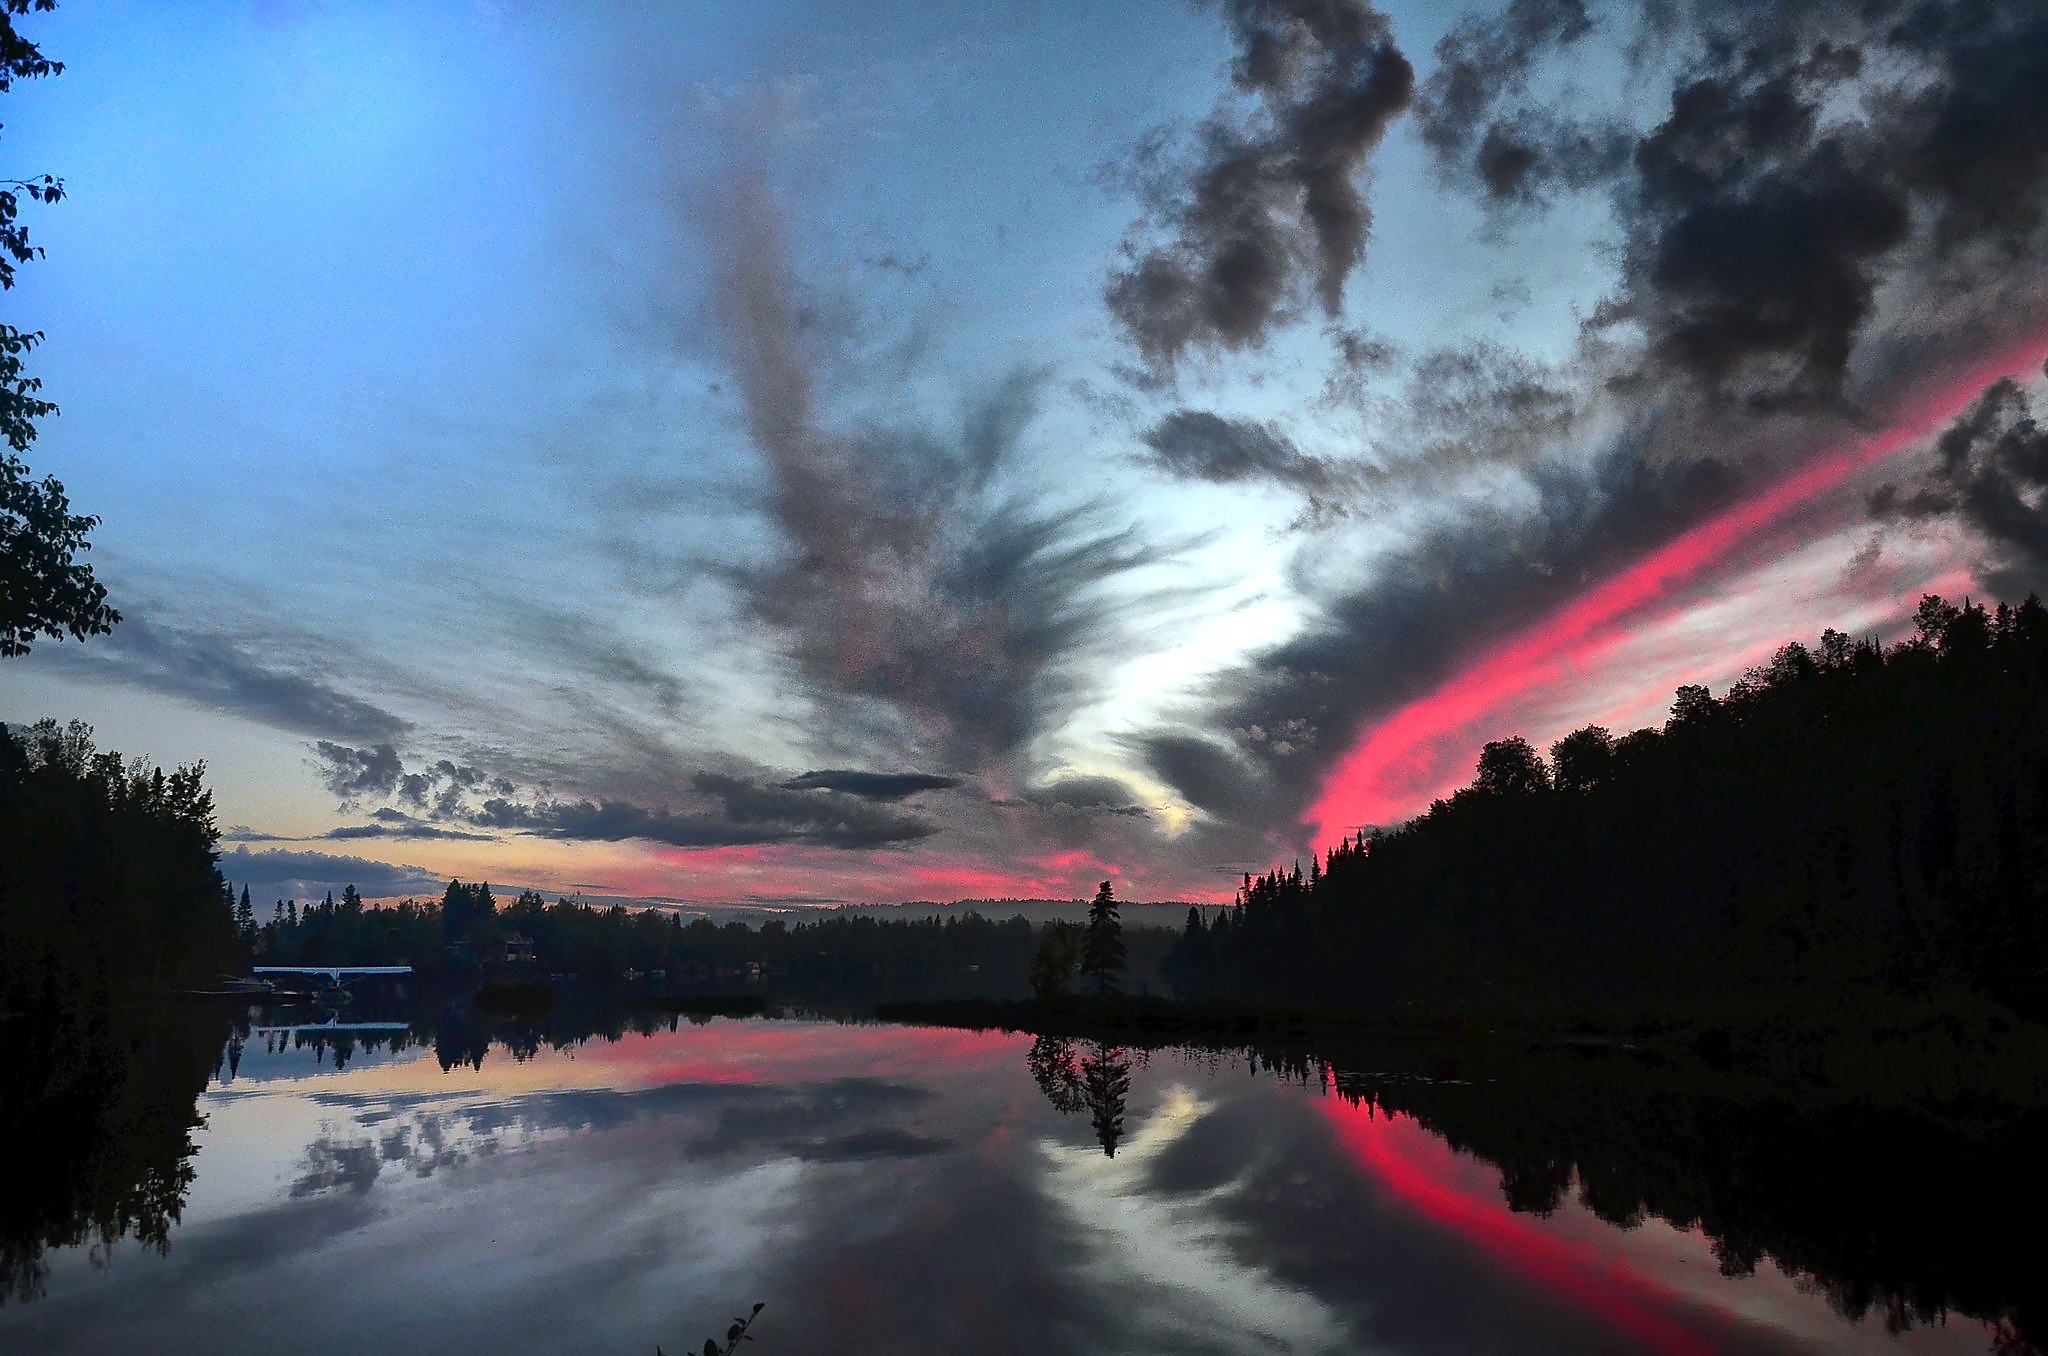
landscape, water, nature, cloud, sky, sunrise, sunset, night, morning, lake, dawn, cityscape, dusk, evening, reflection, weather, calm, contrast, colorful, clouds, colors, reflections, quebec, shades, meteorological phenomenon, atmospheric phenomenon, atmosphere of earth